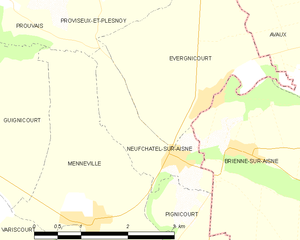
Carte des communes françaises: Neufchâtel-sur-Aisne